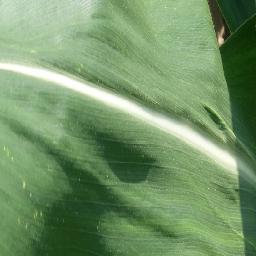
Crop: corn
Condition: (maize)_healthy